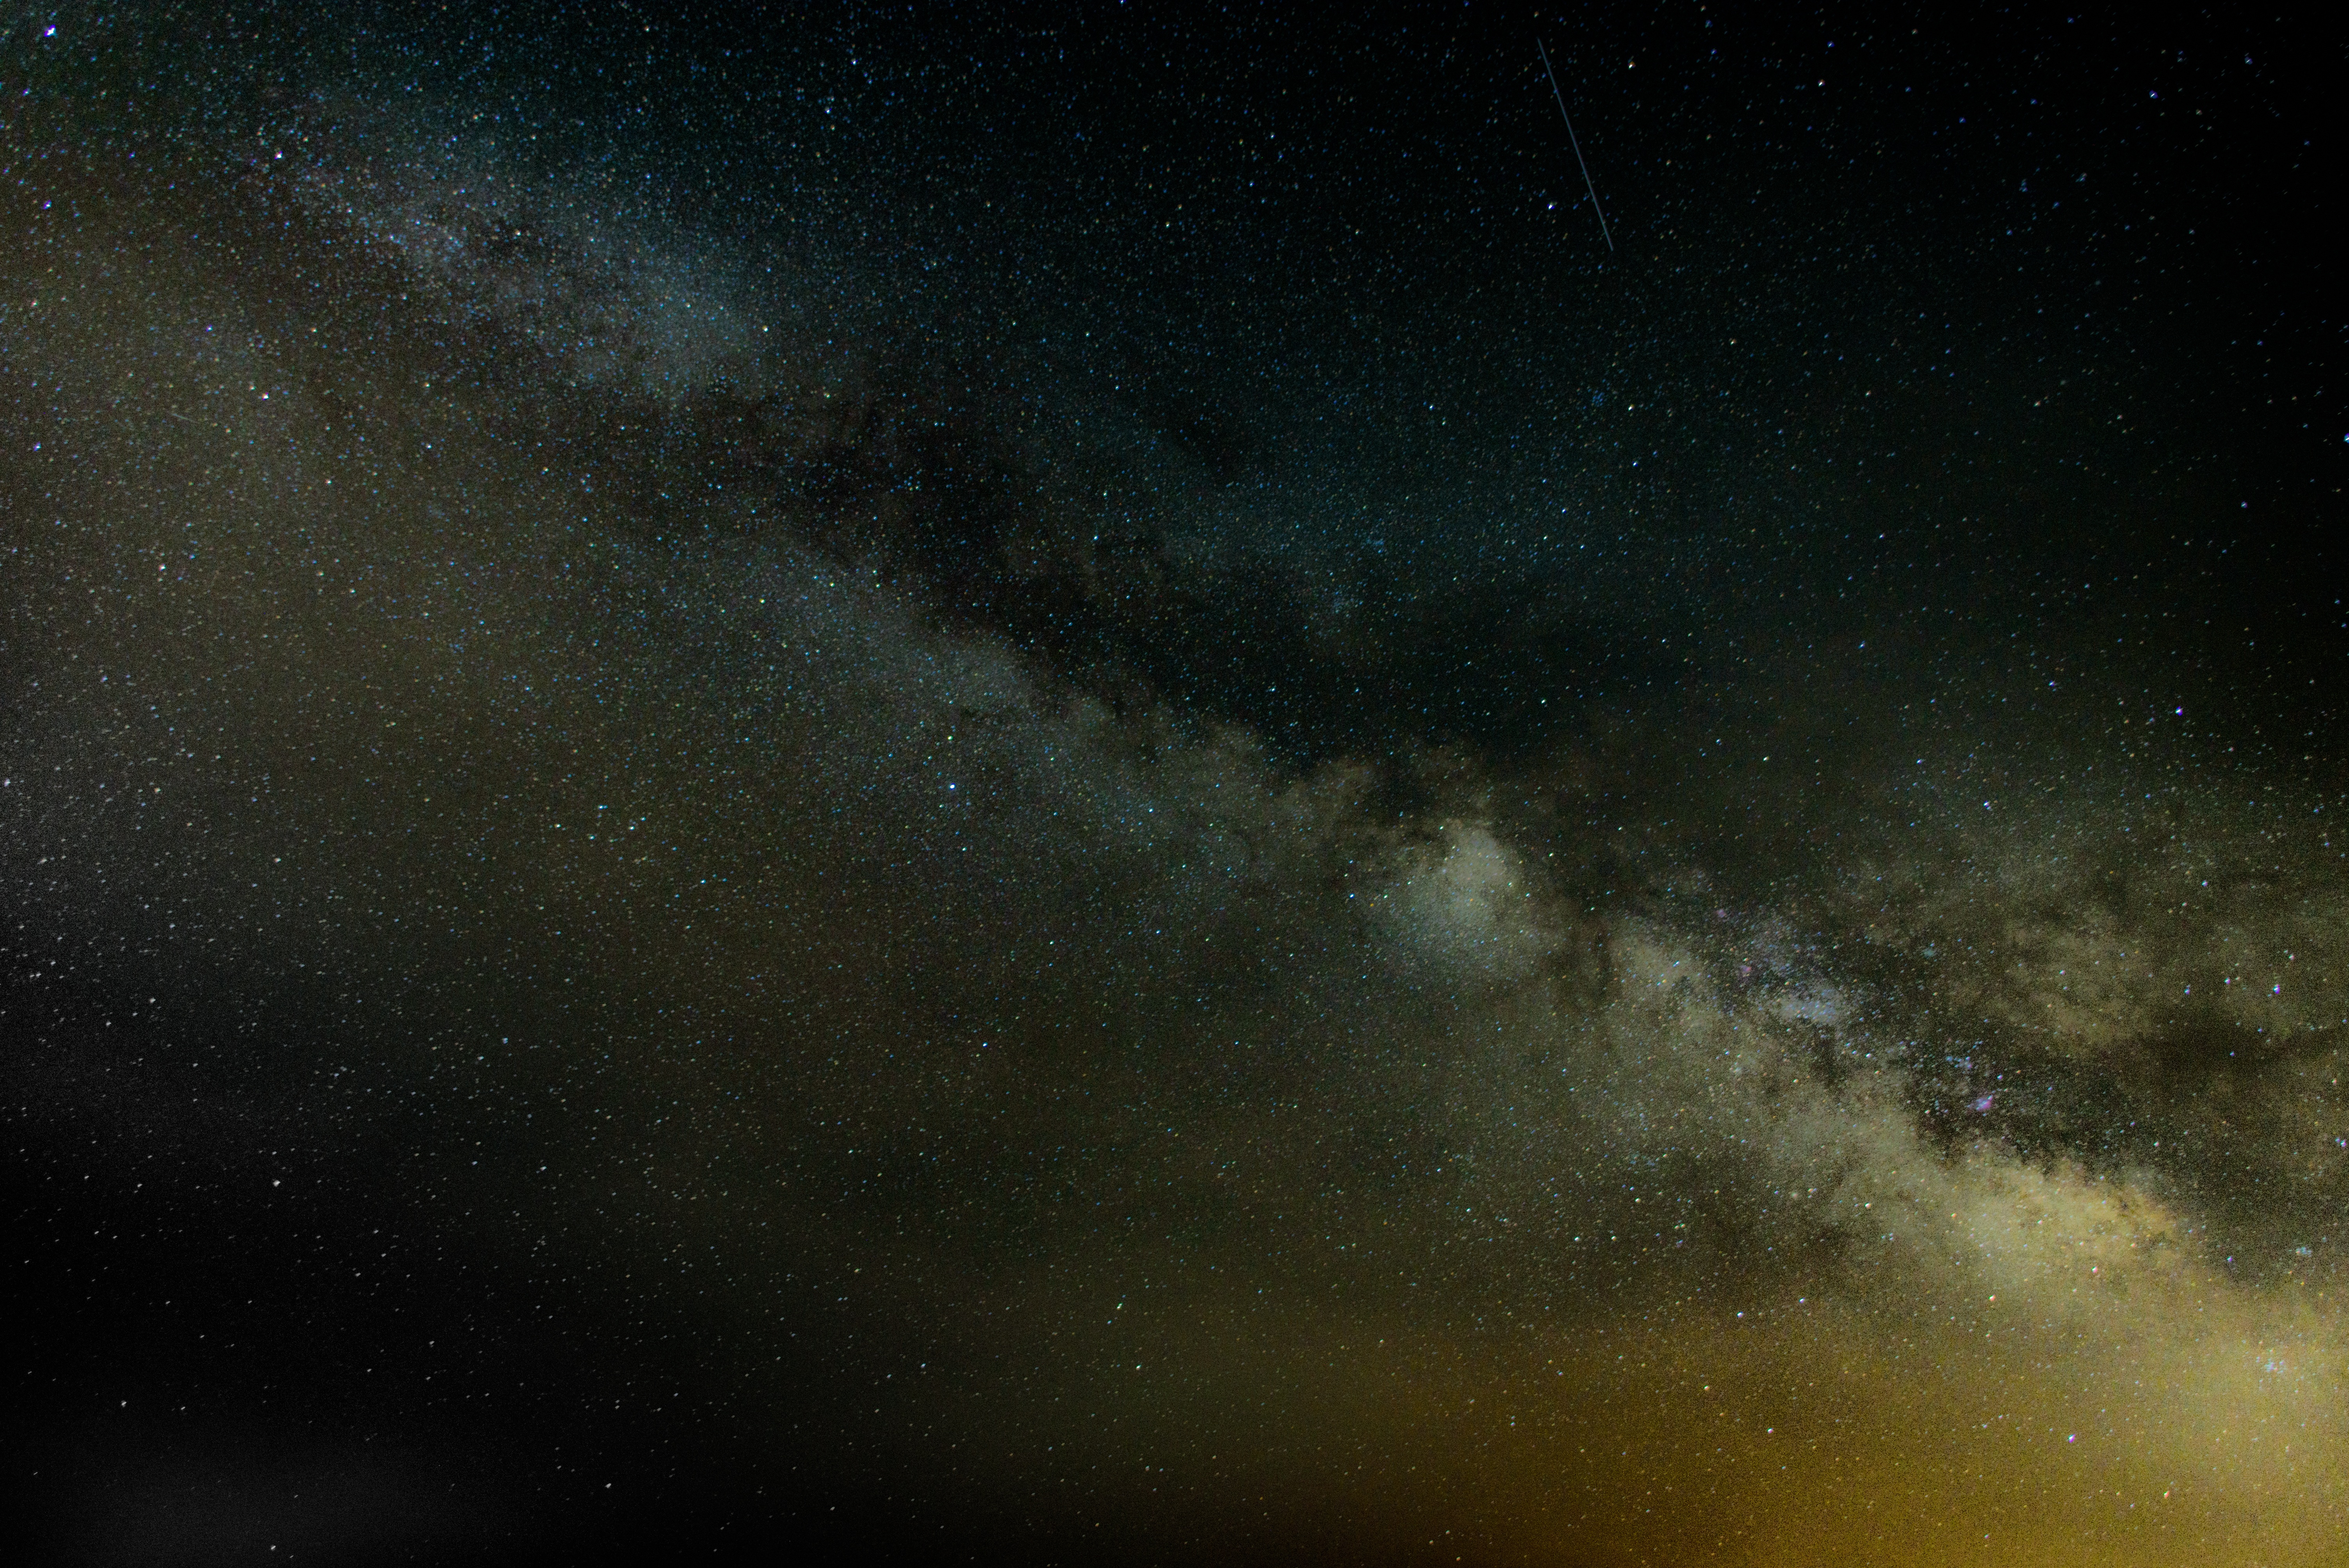
sky, night, star, milky way, atmosphere, galaxy, night sky, outer space, astronomy, milkyway, midnight, astronomical object, spiral galaxy